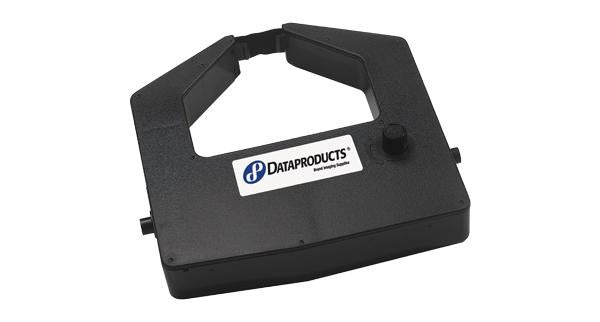
Fujitsu DPMGA DL3300/3400/3600/DX2200/2300/2400/DPMG9/ Non-OEM New Black Printer Ribbon, DL30L-9001-0401/402 (EA)
Fujitsu DPMGA DL3300/3400/3600/DX2200/2300/2400/DPMG9/ Black Dot Matrix Ribbon
Brand: Dataproducts
Category: Electronics > Print, Copy, Scan & Fax > Printer, Copier & Fax Machine Accessories > Printer Consumables > Printer Ribbons